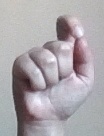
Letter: fa